Karol Pawlica

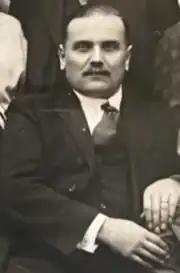
Karol Pawlica

Karol Pawlica (12 March 1884 – 17 September 1970) was a Polish patriot, agronomist, diplomat and lieutenant in the Imperial and Royal Austro-Hungarian army. He was dubbed "Samurai from Niebory".